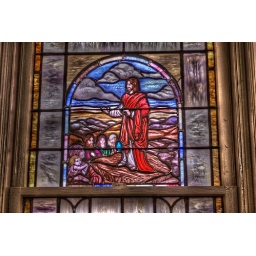
Stained glass window in First Presbyterian Church. Hdr with 5 exposures